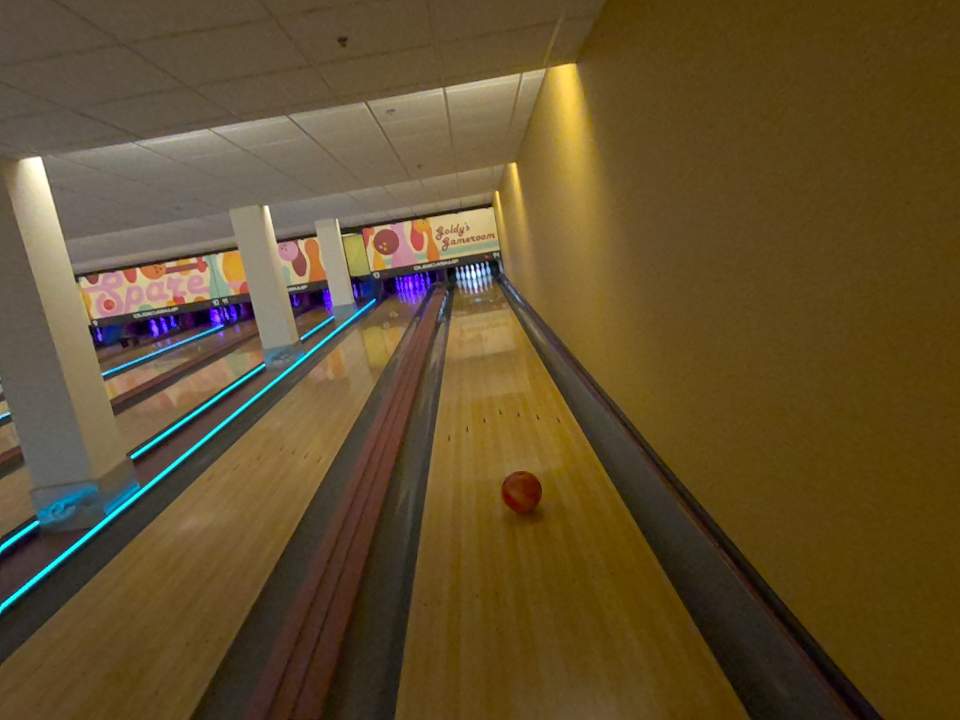
Object: bowling_ball